2025 Bennett Transportation & Logistics 250

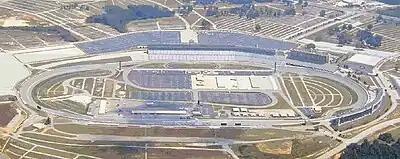
Atlanta Motor Speedway, the circuit where the race will be held.

Atlanta Motor Speedway is a 1.54-mile race track in Hampton, Georgia, United States, 20 miles (32 km) south of Atlanta. It has annually hosted NASCAR Xfinity Series stock car races since 1992.